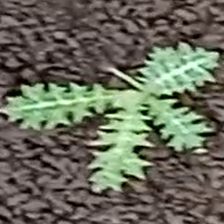
Weed species: Bilayat_(Mexicana_Argemone)